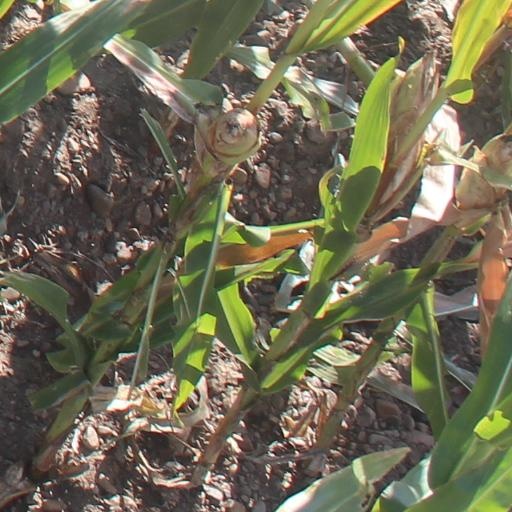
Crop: maize; corn